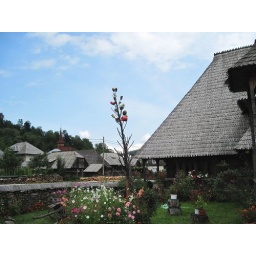
Botiza, in the Iza Valley, shows a wonderful specimen of traditional wooden house with a pot tree;